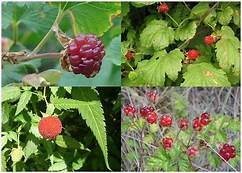
Label: raspberry